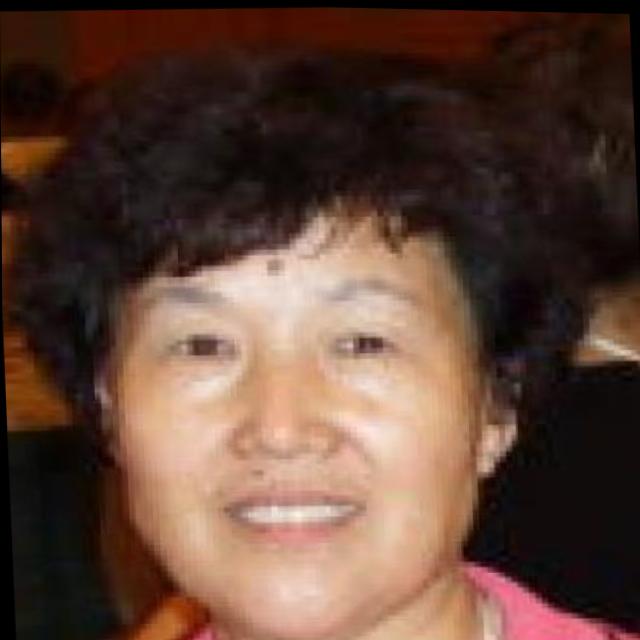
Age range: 45-64